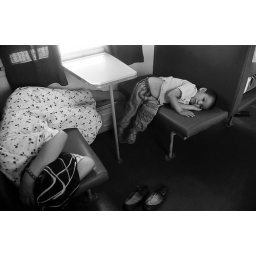
A kid and his mother sitting next to me in the train to Xinjiang..